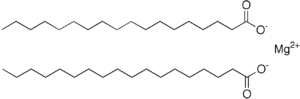
Le stéarate de magnésium est un sel constitué de deux anions stéarate et d'un cation magnésium, de formule C₃₆H₇₀MgO₄. Solide à température ambiante, il fond vers 88 °C et n'est pas soluble dans l'eau. On le trouve avec le stéarate de calcium dans la crasse de savon générée par l'action d'une eau dure sur un savon.